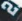
Number: 2